HMS Violet (K35)

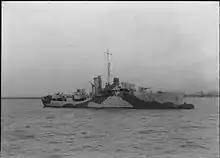
HMS "Violet" seen at a mooring buoy

HMS "Violet" (K35) was a that served in the Royal Navy during the Second World War.